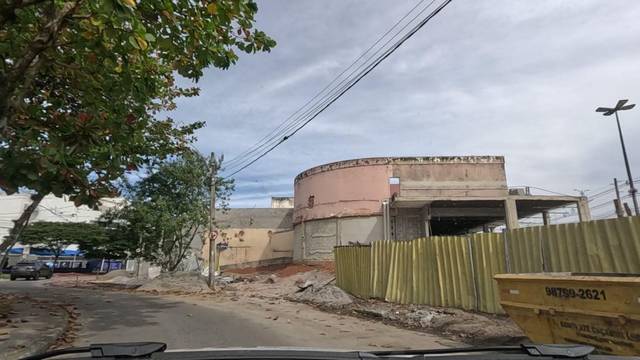
Region: Brazil
Coordinates: -23.016, -43.473